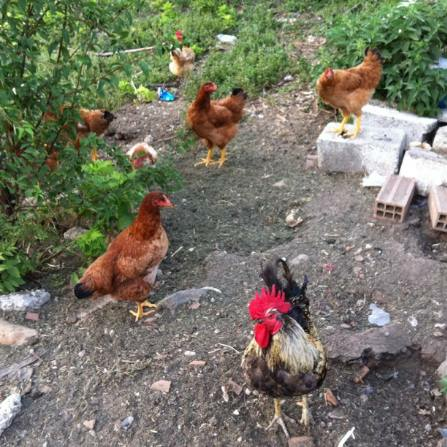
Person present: No